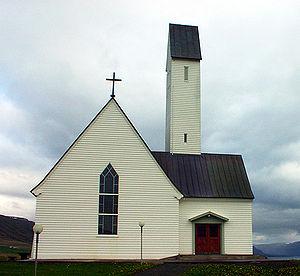
Hallgrímur Pétursson est l'un des plus célèbres poètes d'Islande. Il était aussi prêtre dans les villes d'Hvalneskirkja et Saurbær. Il était l'un des pasteurs les plus influents de l'âge de l'orthodoxie.